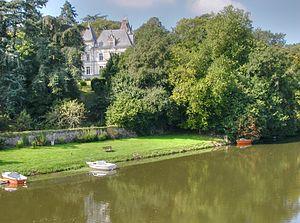
Château de Portillon à Vertou sur les berges de la Sèvre nantaise
Cet article recense de manière non exhaustive les châteaux, maisons fortes, mottes castrales, situés dans le département français de la Loire-Atlantique.
Vertou est une commune de l'Ouest de la France, située dans le département de la Loire-Atlantique, en région Pays de la Loire.